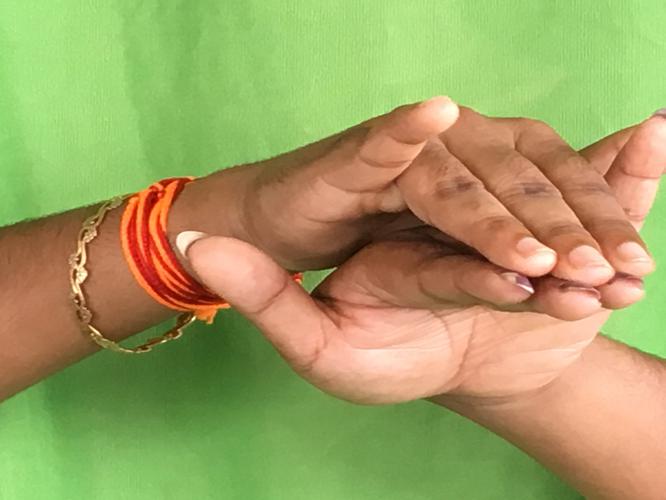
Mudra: Varaha
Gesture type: double_hand